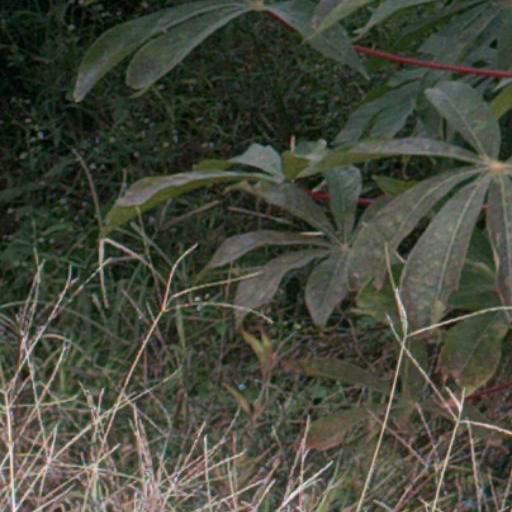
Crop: cassava